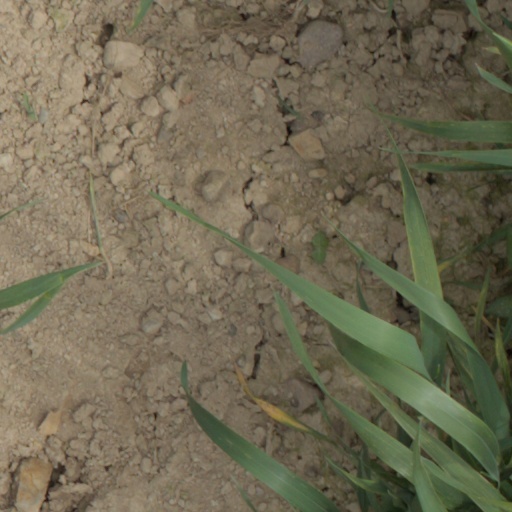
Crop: wheat